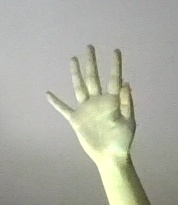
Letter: sheen